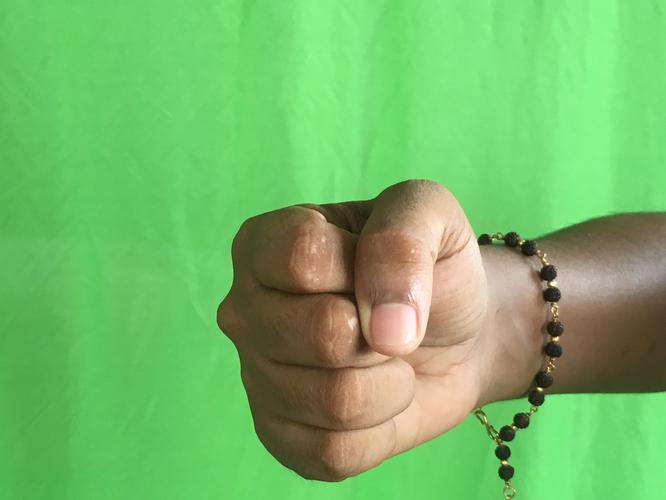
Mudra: Mushti
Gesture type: single_hand